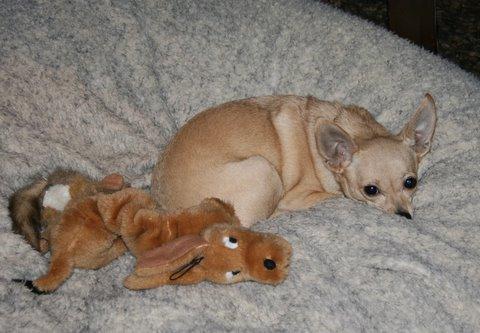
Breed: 420-n000124-Chihuahua